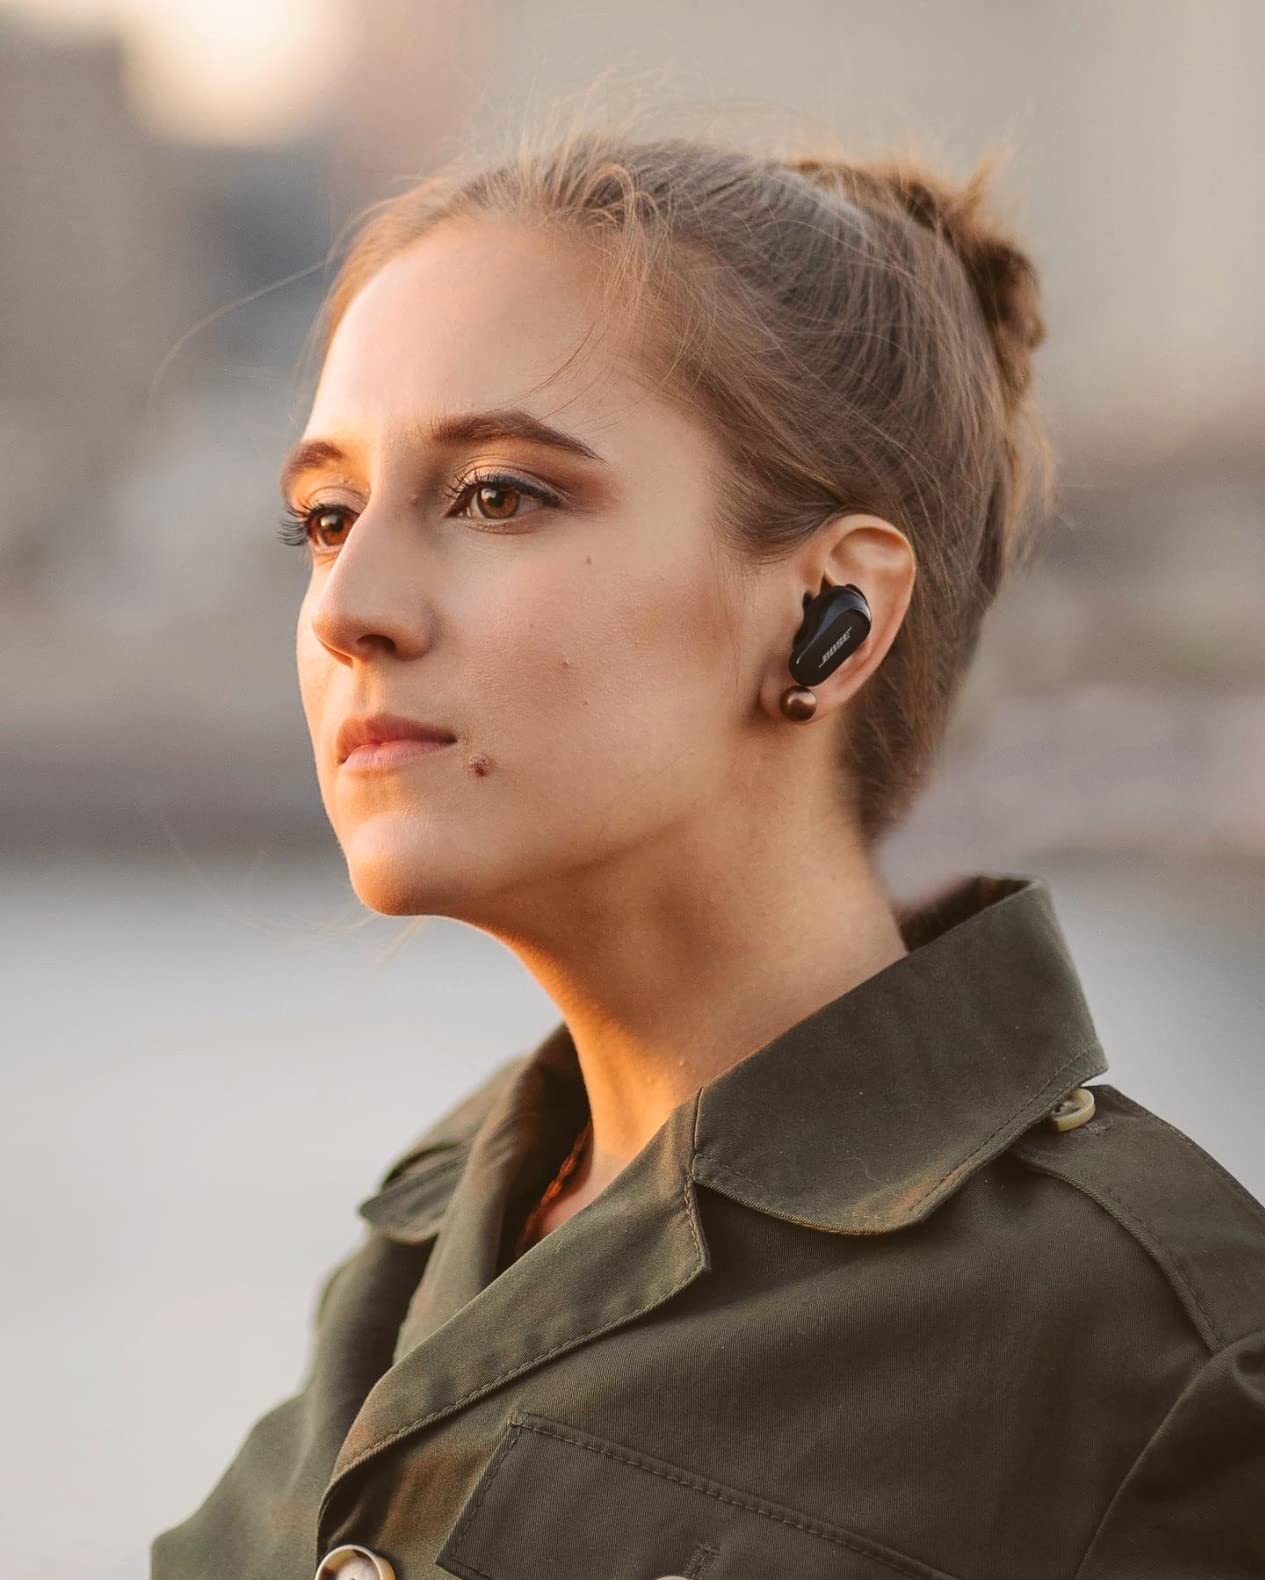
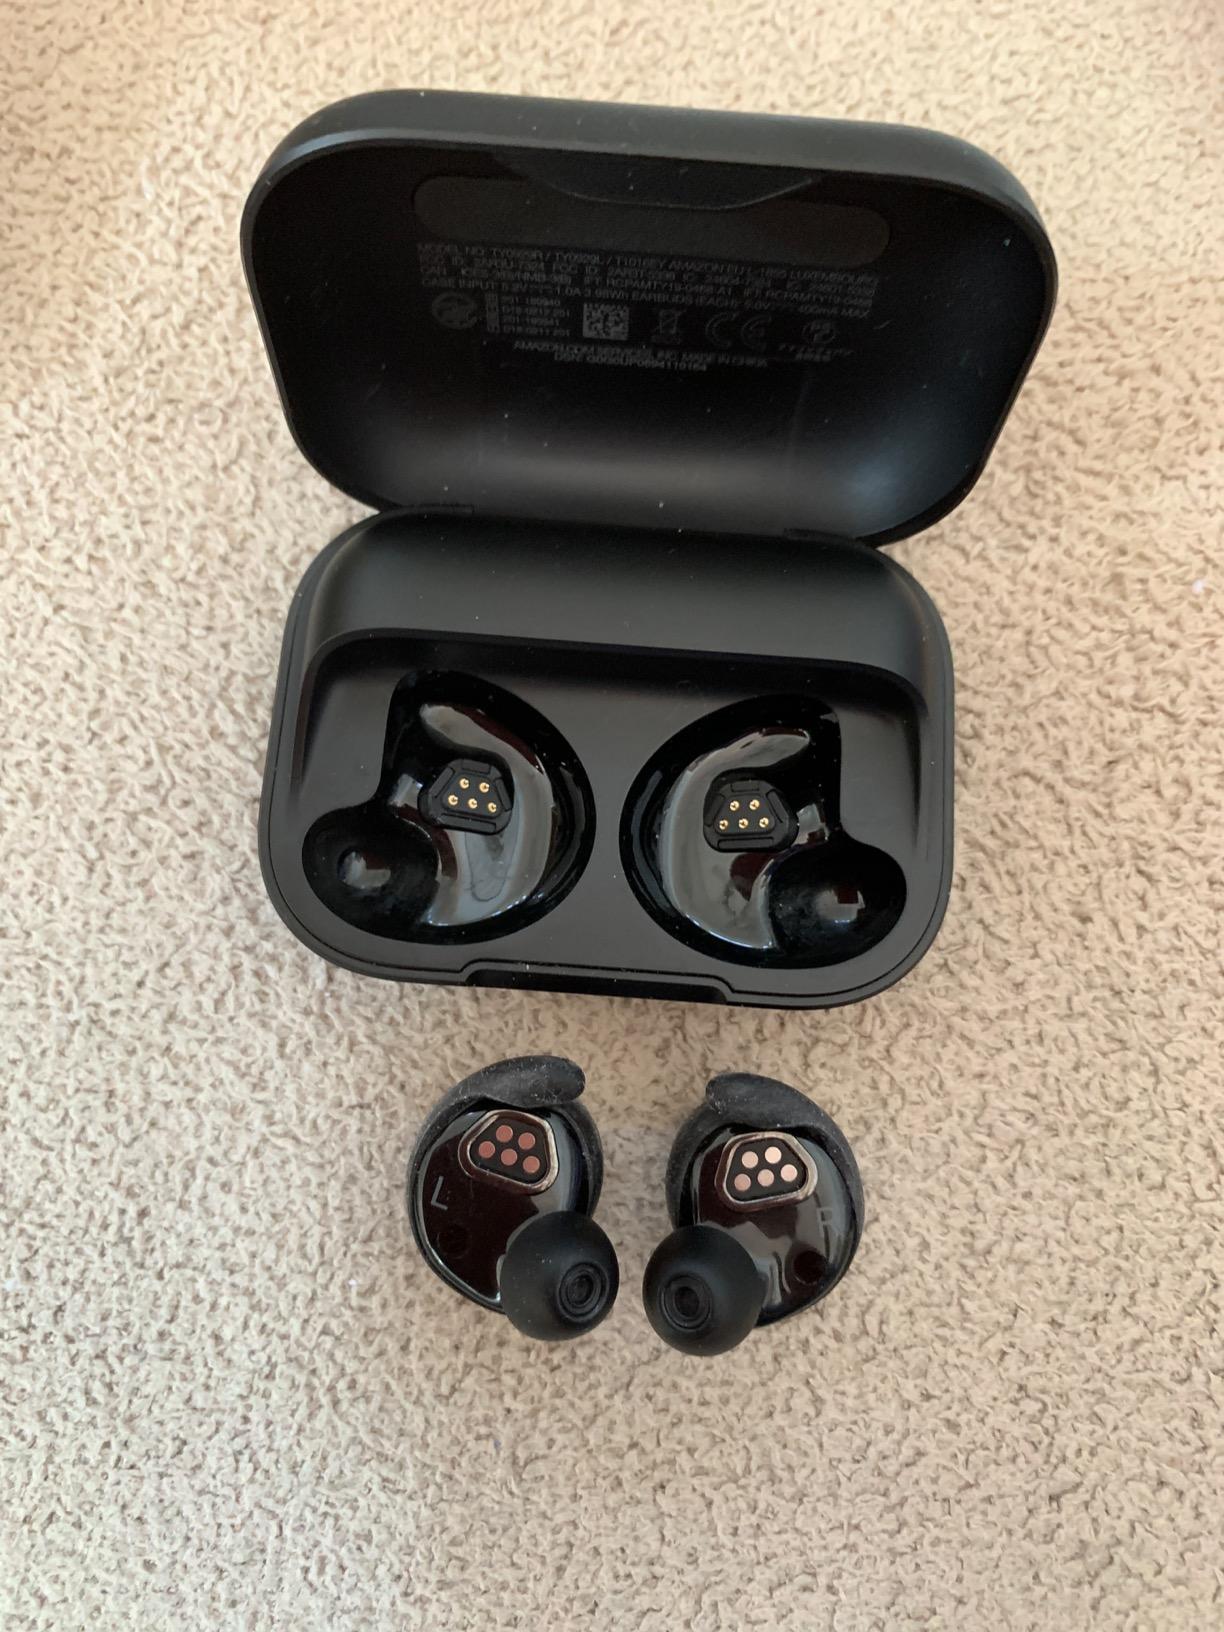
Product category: earbuds
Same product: no